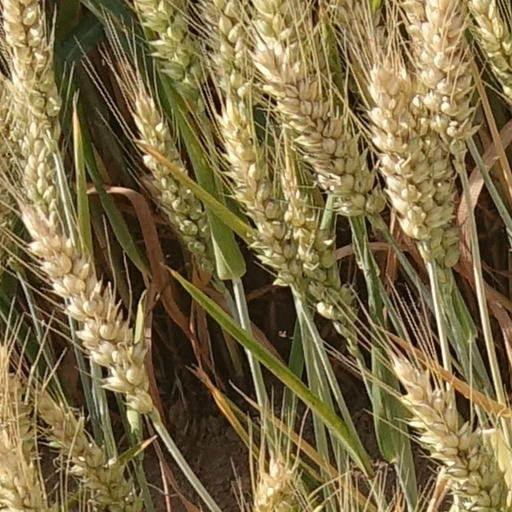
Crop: wheat